Interstate matches in Australian rules football

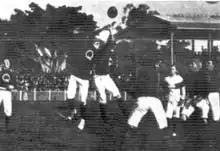
Queensland vs Tasmania at the Jubilee Carnival in 1908

The VFL's dominance within Victoria was established by the time an interstate carnival was held for the first time – in Melbourne in 1908 – to celebrate the Golden Jubilee of "Australasian football" (as it was known at the time). The widening gap between the three major footballing states/leagues and the others was shown in the organisation of the competition: Victoria (represented by the VFL), South Australia and Western Australia constituted "Section A", and Tasmania, New South Wales, Queensland and New Zealand constituted "Section B". The VFA did not take part and the carnival was New Zealand's last appearance in representative football. Victoria went through the competition undefeated.